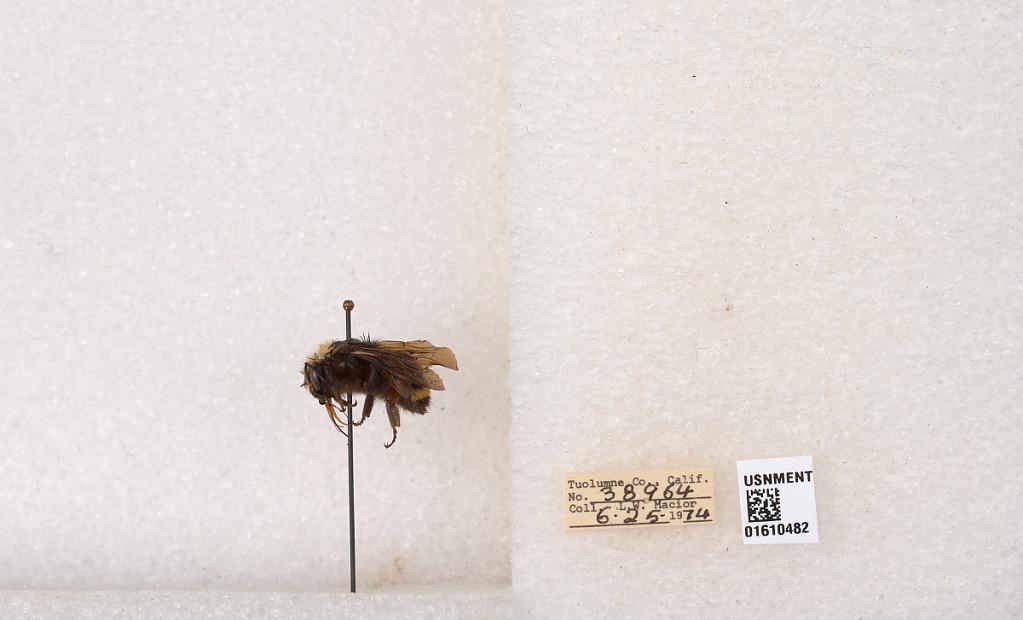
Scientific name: Bombus (Pyrobombus) vosnesenskii Radoszkowski
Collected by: L. Macior
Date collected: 1974-6-25
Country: United States
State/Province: California
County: Tuolumne
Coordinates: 37.9712, -120.228